Dave Camp

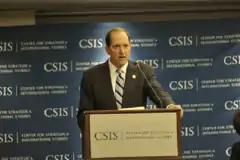
Representative Camp speaking at the Center for Strategic and International Studies.

"I'm a conservative on fiscal policy, but I'm a moderate on some other issues," he told Congressional Quarterly in 2006. He told National Review in 2007 that he feels "more at home" with the conservative Republican Steering Committee. Camp is part of the moderate bloc through his participation in the Main Street Partnership. He generally voted along party lines in the House, siding with Republicans 93.7 percent of the time during the 111th Congress. The American Conservative Union gave him a lifetime rating of 89 percent, his score with the Club for Growth is considerably lower. Camp voted for both the North American Free Trade Agreement and the Central American Free Trade Agreement. Camp opposes abortion and same-sex marriage. He voted twice for President George W. Bush's tax cuts, and supports their full extension. He pushed for private accounts for Social Security and he supports drilling in the Arctic National Wildlife Refuge. Camp supported the wars in Afghanistan and Iraq, and he backed President Bush's decision to send more troops to Iraq in 2007 with some reservations. In August 2013 Camp announced his support for cutting benefits to the Temporary Assistance for Needy Families (TANF) program.